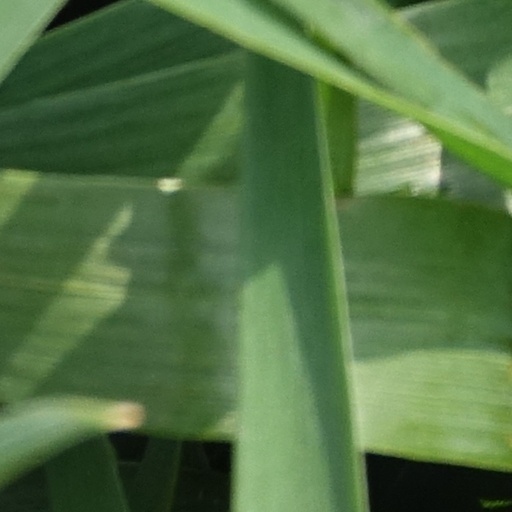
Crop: wheat